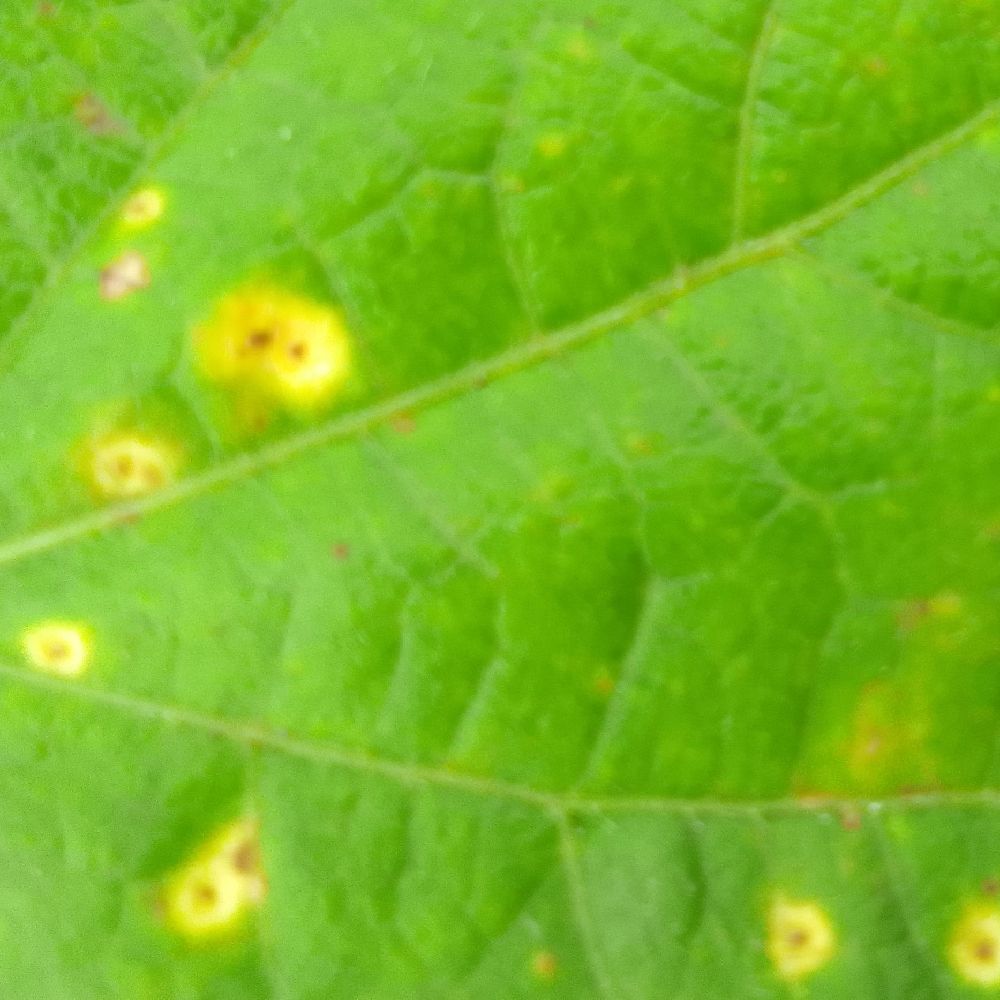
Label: rust